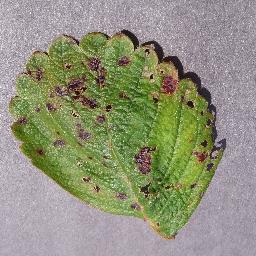
Label: Strawberry___Leaf_scorch